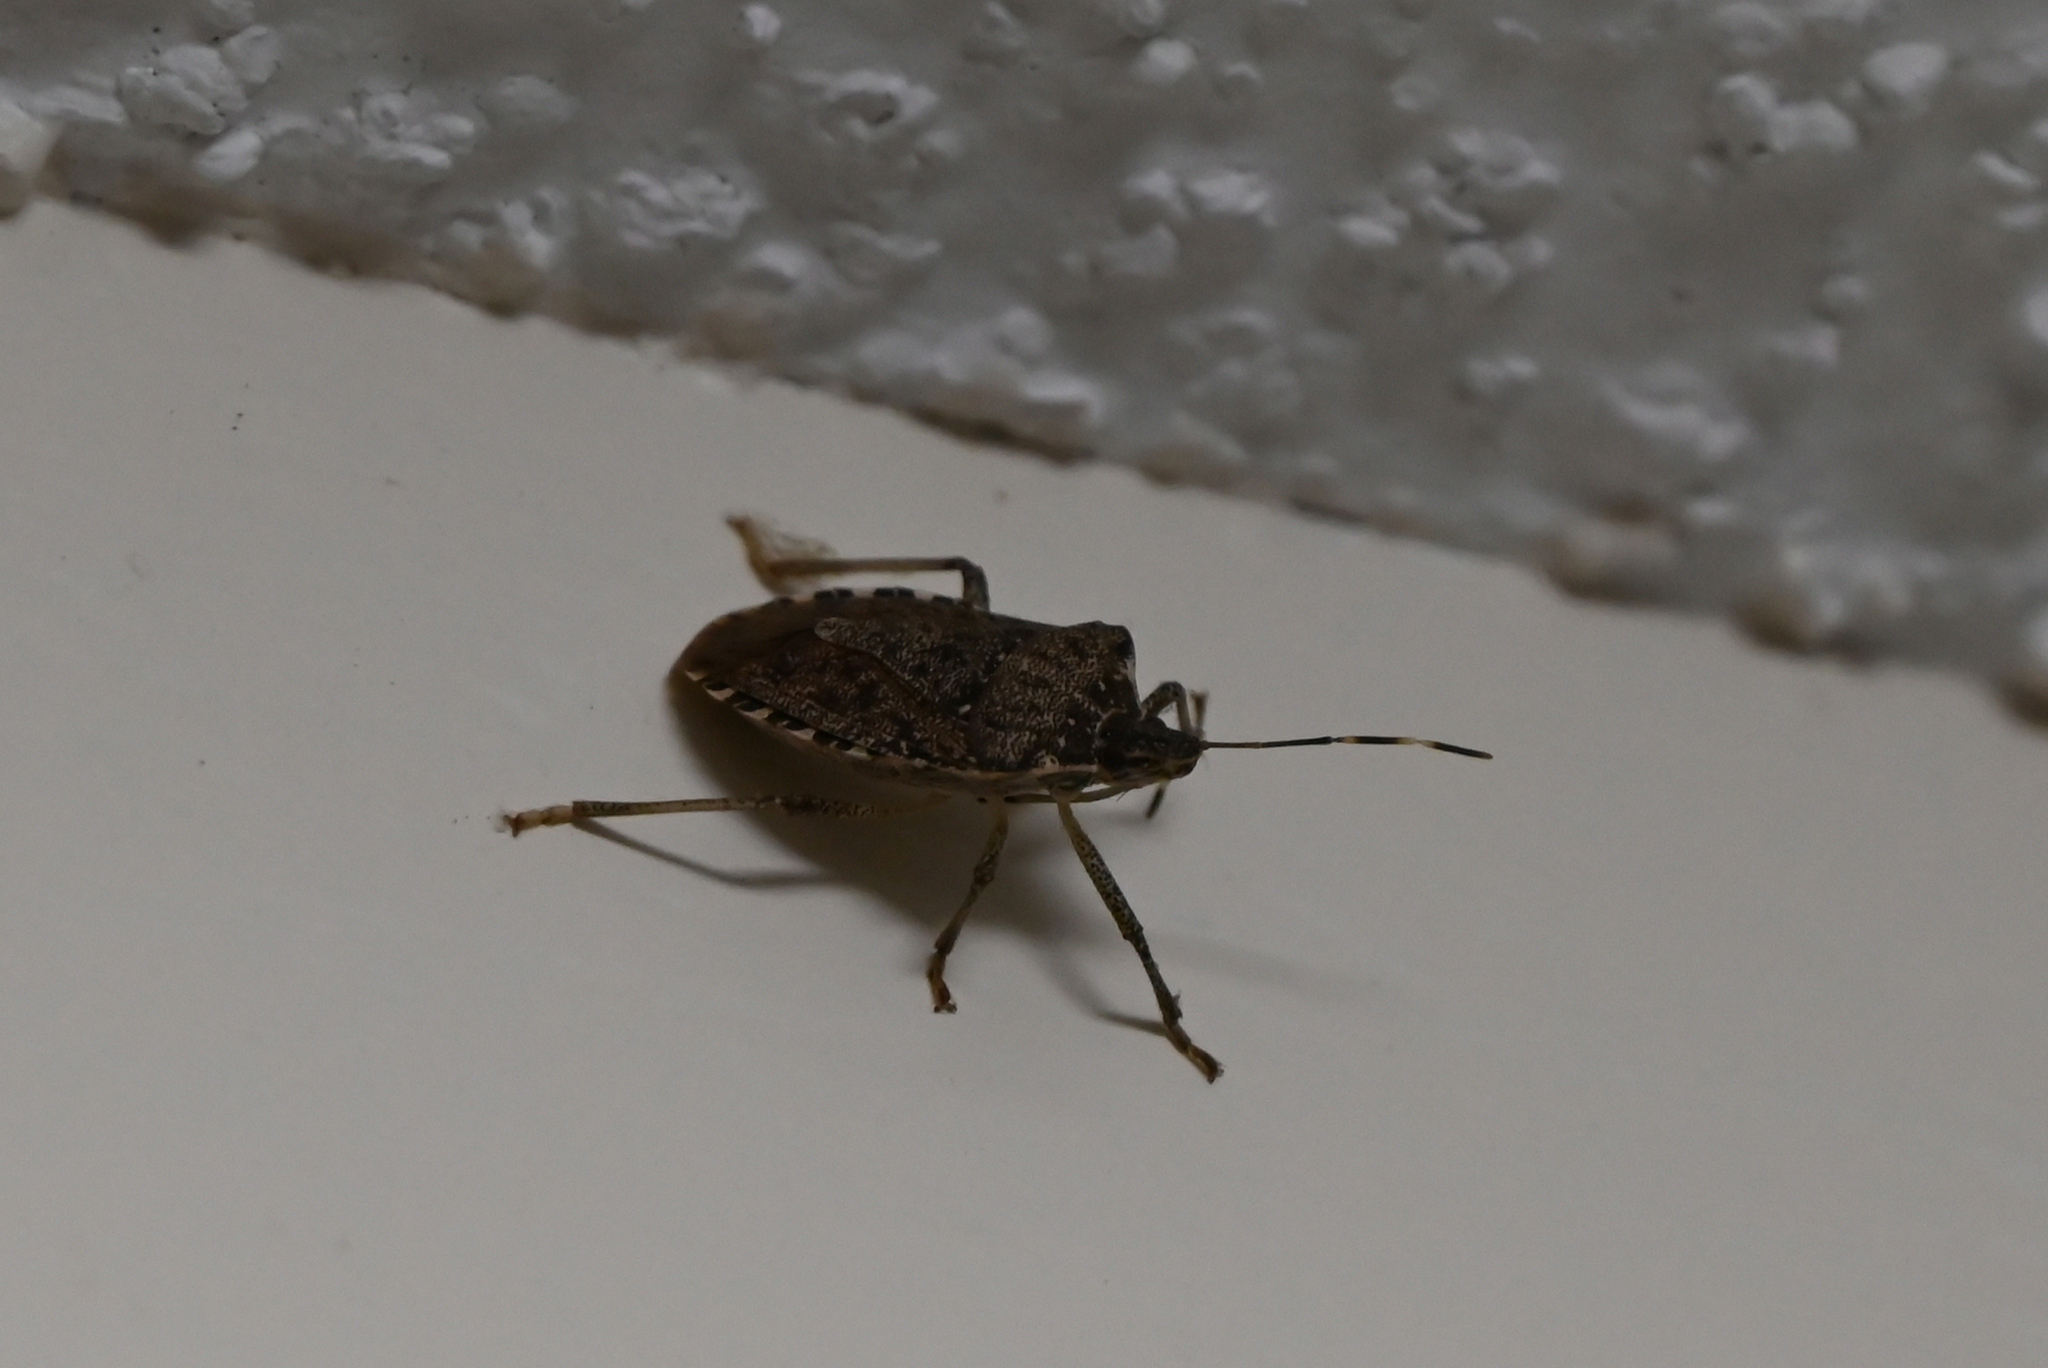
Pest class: stink_bug